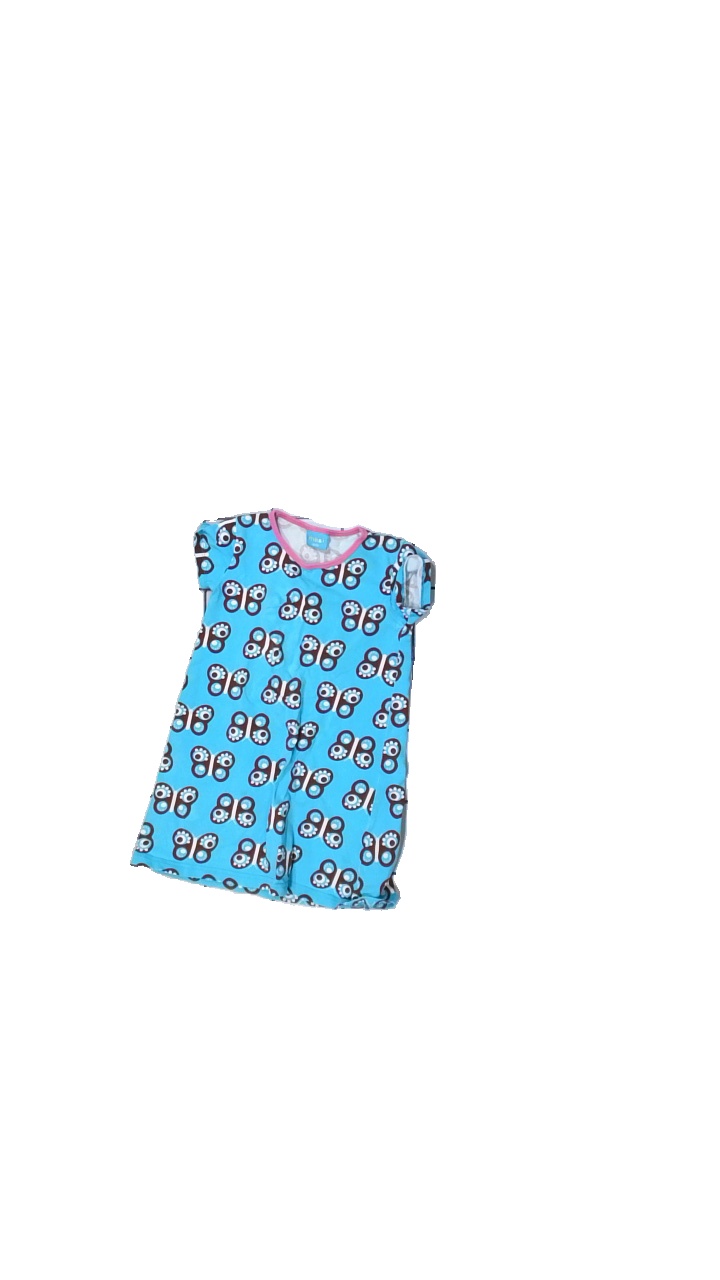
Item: Dress (Children)
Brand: Me & I
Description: blue dress with pattern
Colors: Blue, Pink, Brown
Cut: Regular
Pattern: Other
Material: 100% Cotton
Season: All
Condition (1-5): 3
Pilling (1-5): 5
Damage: stain
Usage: Recycle
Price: <50